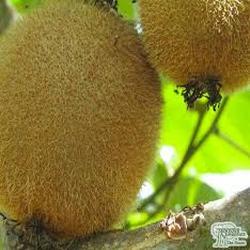
Label: Kiwi